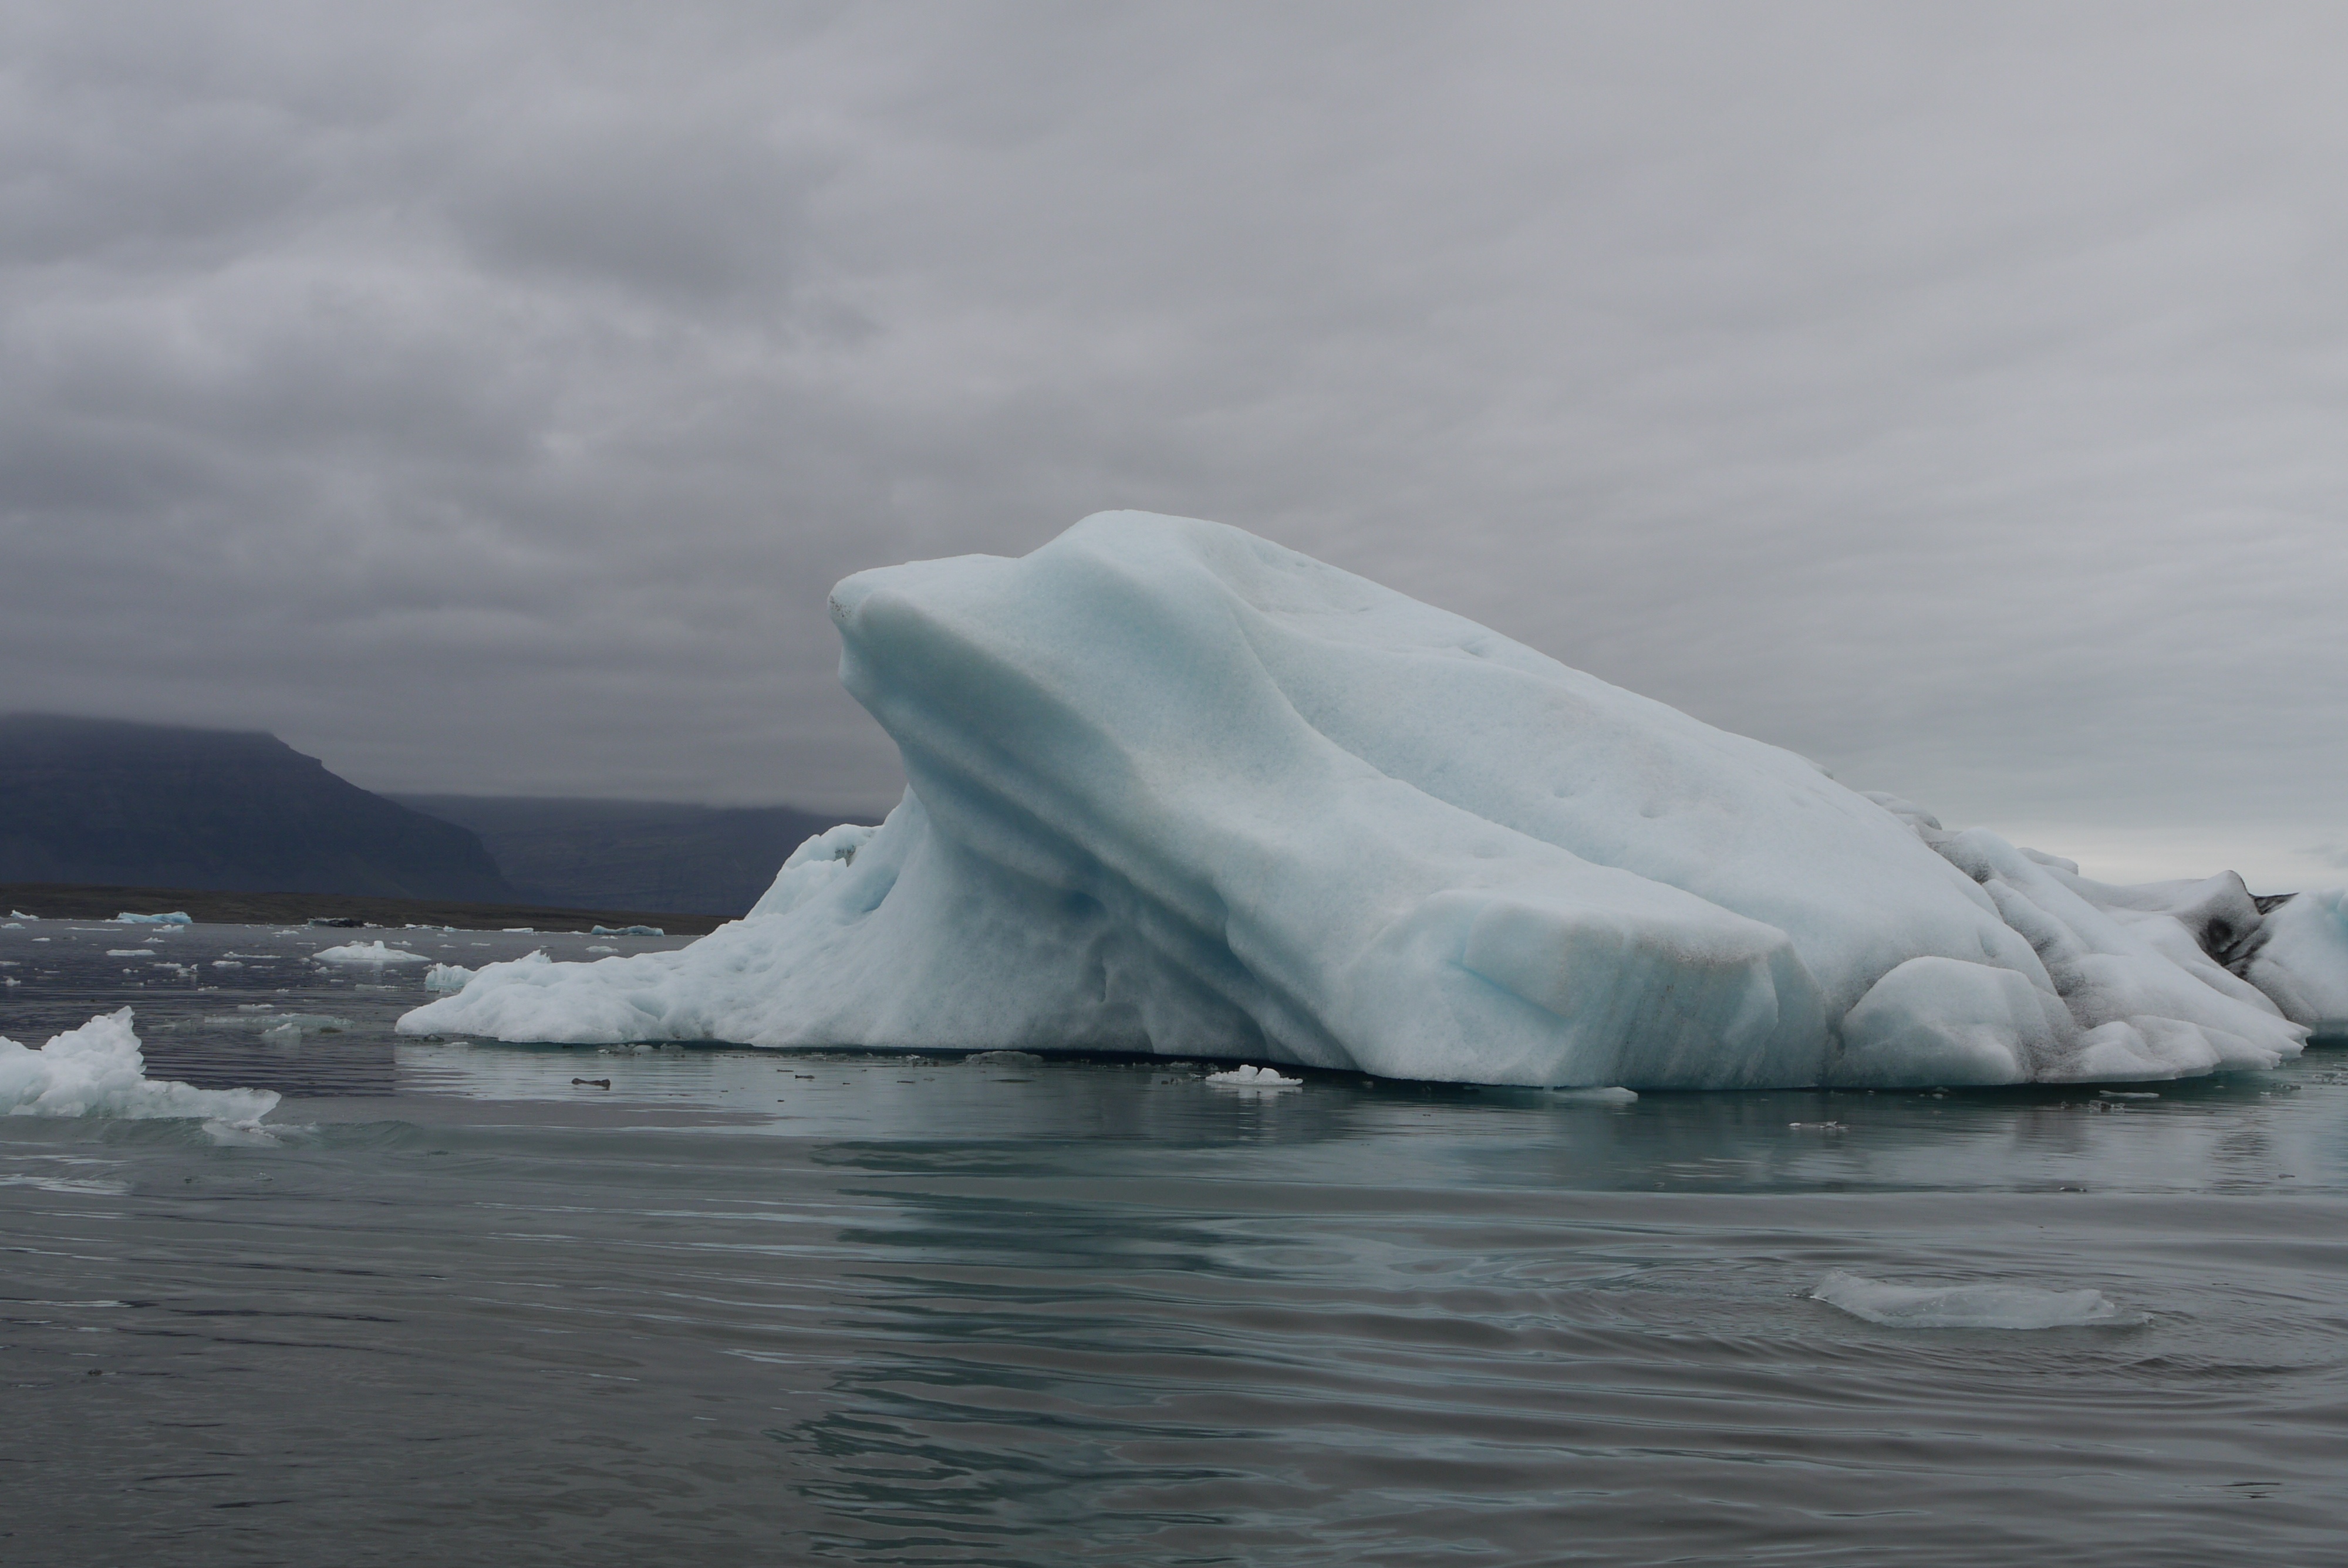
ice, weather, iceland, arctic, iceberg, freezing, arctic ocean, glacier lagoon, wind wave, ice cap, sea ice, polar ice cap